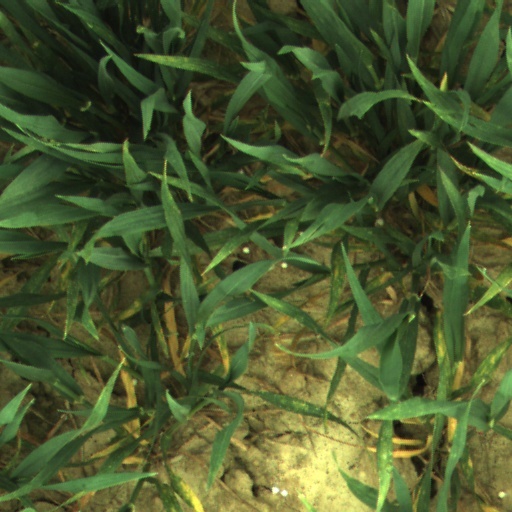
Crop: wheat